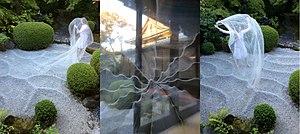
Photographie prise à Kyoto par Michel-Ange Seretti le 27 septembre 2014, lors d'une performance gestuelle de Marie-Ange Guilleminot
Marie-Ange Guilleminot est une plasticienne, sculptrice, vidéaste, performeuse née à Saint-Germain-en-Laye en 1960. Elle vit et travaille à Paris.